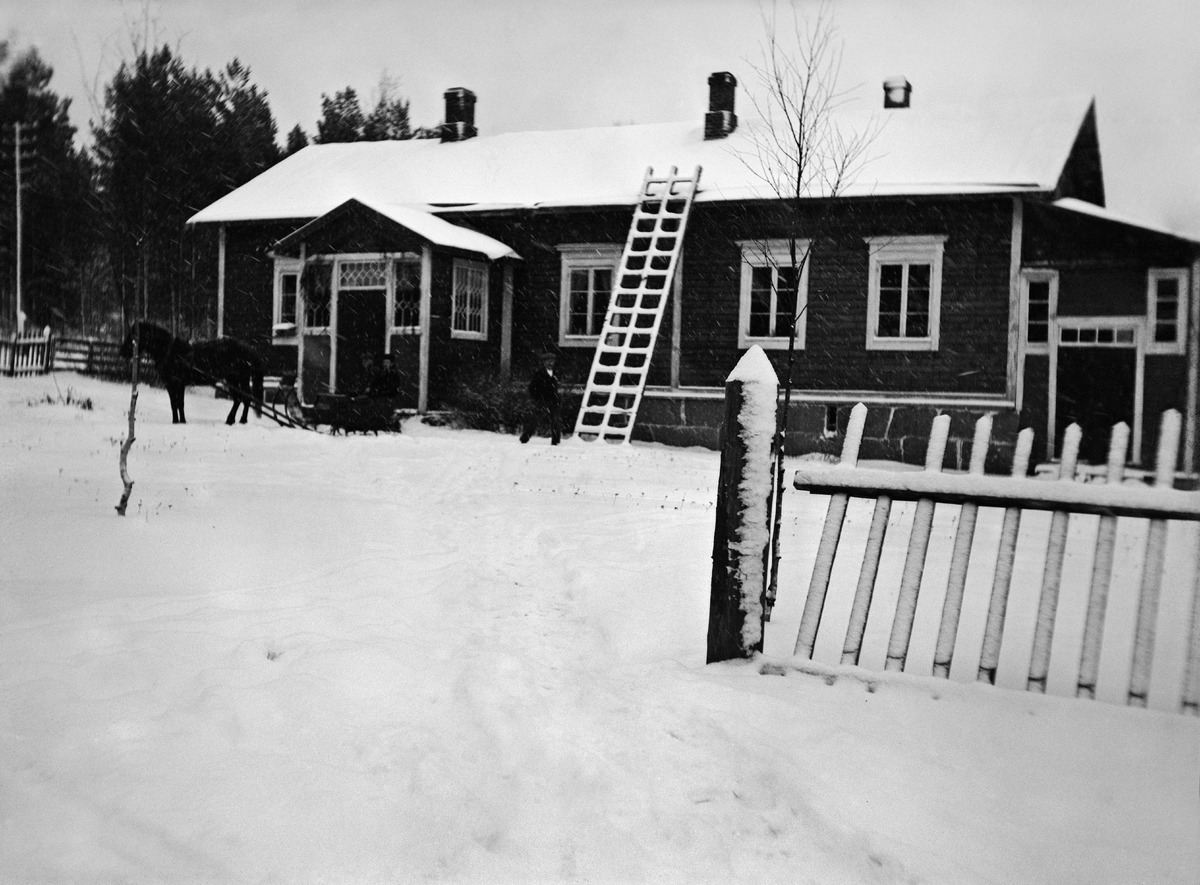
Maatilan päärakennus talvella
sisällön kuvaus: Maatilan päärakennus talvella. Pääoven edessä reki, jossa istuu kaksi henkilöä. Helsinkiläisen harrastajavalokuvaaja Ragnar Nybergin kuvaama valokuva. mustavalkoinen
Kuvaaja: Nyberg, Ragnar, valokuvaaja
Ajankohta: kuvausaika 19171119 mahd.
Aiheet: puurakennukset, asuinrakennukset, kuistit, tikkaat, ikkunat, pihat, hevonen, reet, lumi, talvi